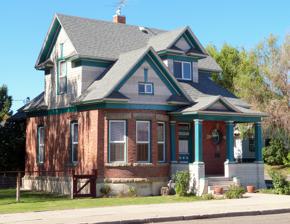
Building: Anderson–Elwell House
Country: United States of America
Year built: 1900
Historic house in Idaho, United States United States historic place Anderson–Elwell House U.S. National Register of Historic Places Show map of Idaho Show map of the United States Location 547 W. 1st St., Weiser, Idaho Coordinates 44°14′51″N 116°58′12″W / 44.24750°N 116.97000°W / 44.24750; -116.97000 Area less than one acre Built 1900 Architect John E. Tourtellotte & Company Architectural style Queen Anne MPS Tourtellotte and Hummel Architecture TR NRHP reference No. 82000373 Added to NRHP November 17, 1982 The Anderson–Elwell House , located at 547 W. 1st St. in Weiser, Idaho , is a Queen Anne -style cottage which was designed by John E. Tourtellotte & Company and was built in 1900.  It was listed on the National Register of Historic Places in 1982. It is a one-and-one-half-story brick and frame house which is "complex and various in appearance."  It includes red brick, cut stone, and shingle siding in several patterns. The house was built for A. B. Anderson, "a very prominent Weiser capitalist, president of the Weiser Bank, and the town's first mayor (1900-1901)", who lived next door.  This house was occupied by Anderson's daughter and her husband Billy Elwell, who was the Weiser manager for Mountain States Telephone Company . References